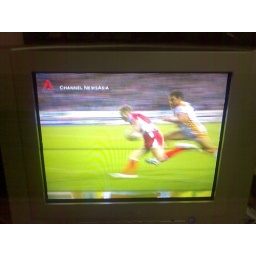
yttrium is used as a &amp;quot;phosphor&amp;quot; to produce the red colour in television screens.